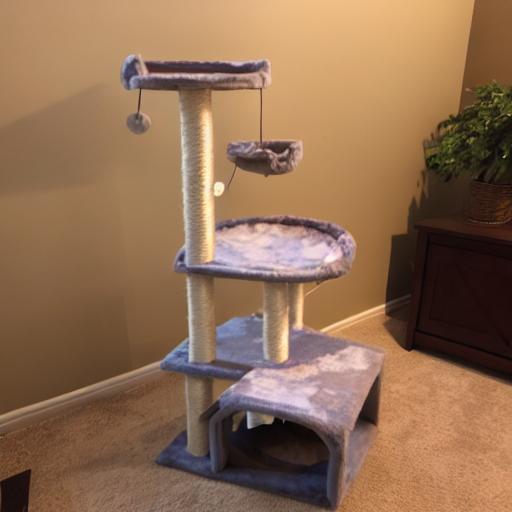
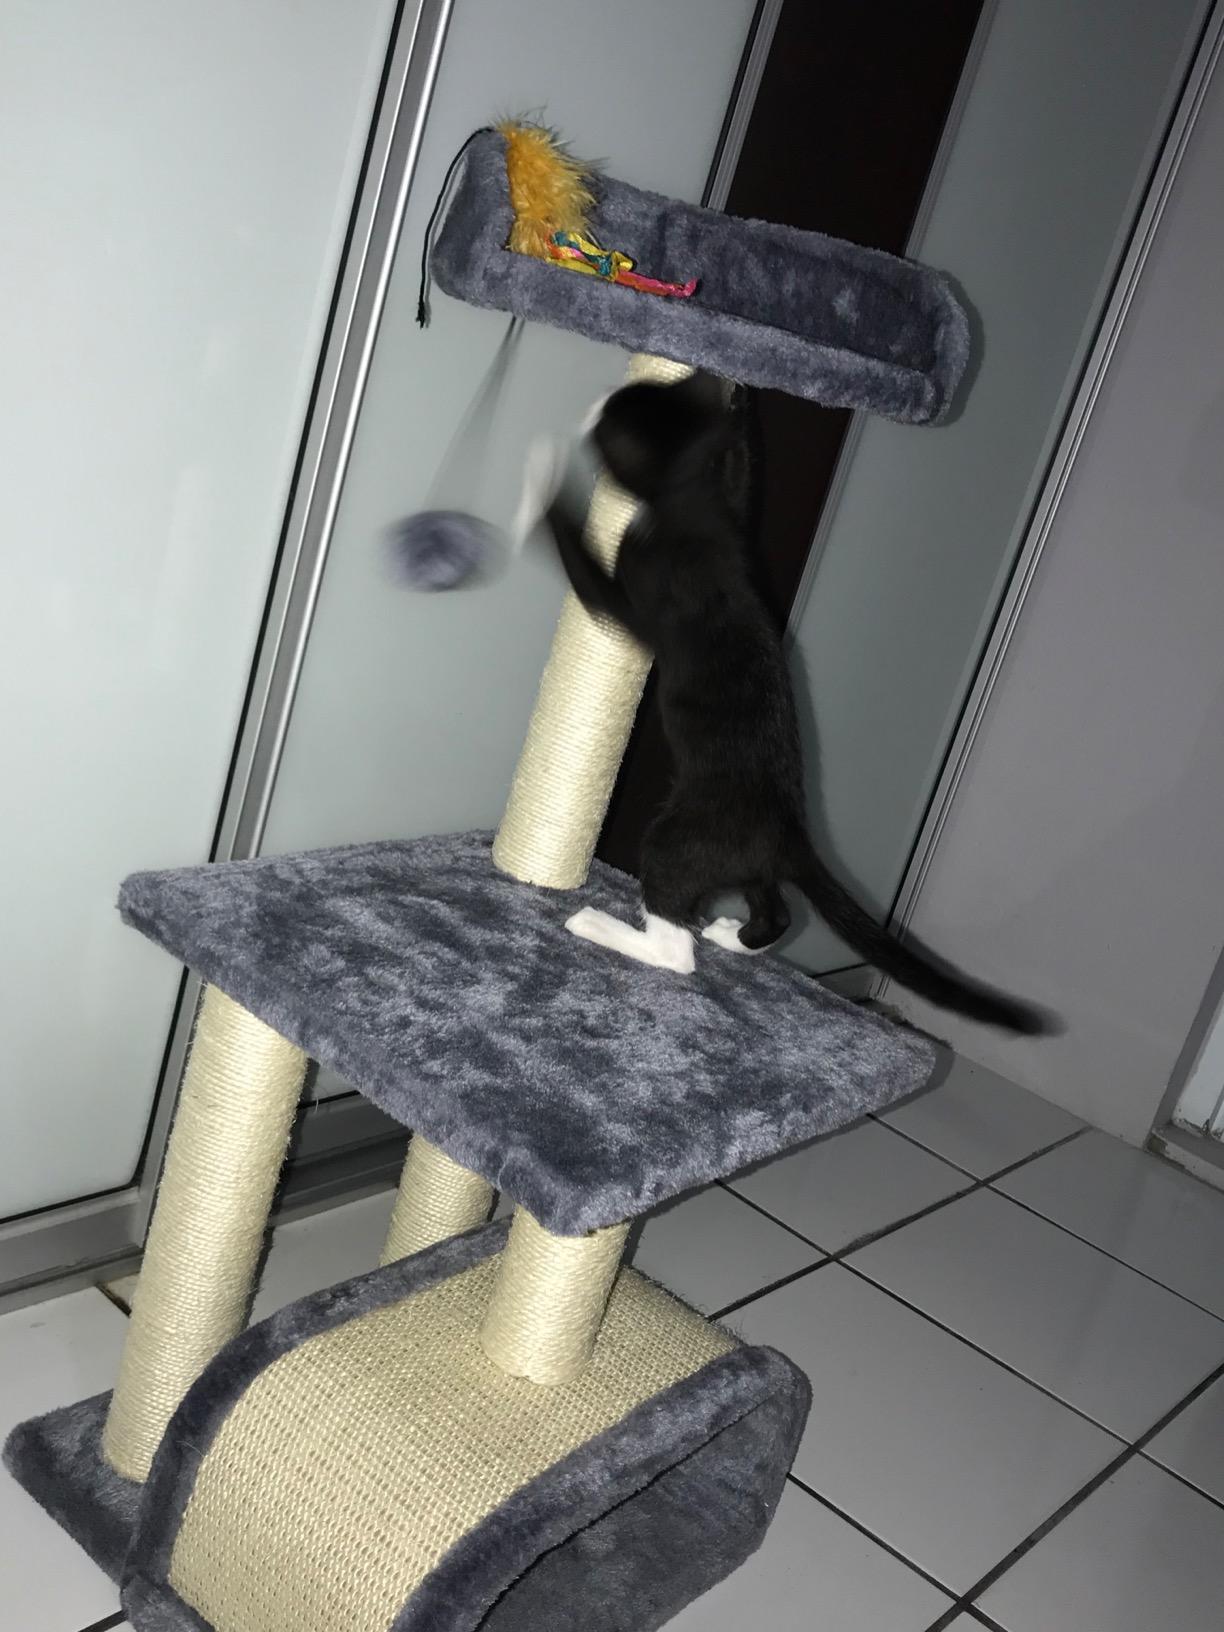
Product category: items_cat tree
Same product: no